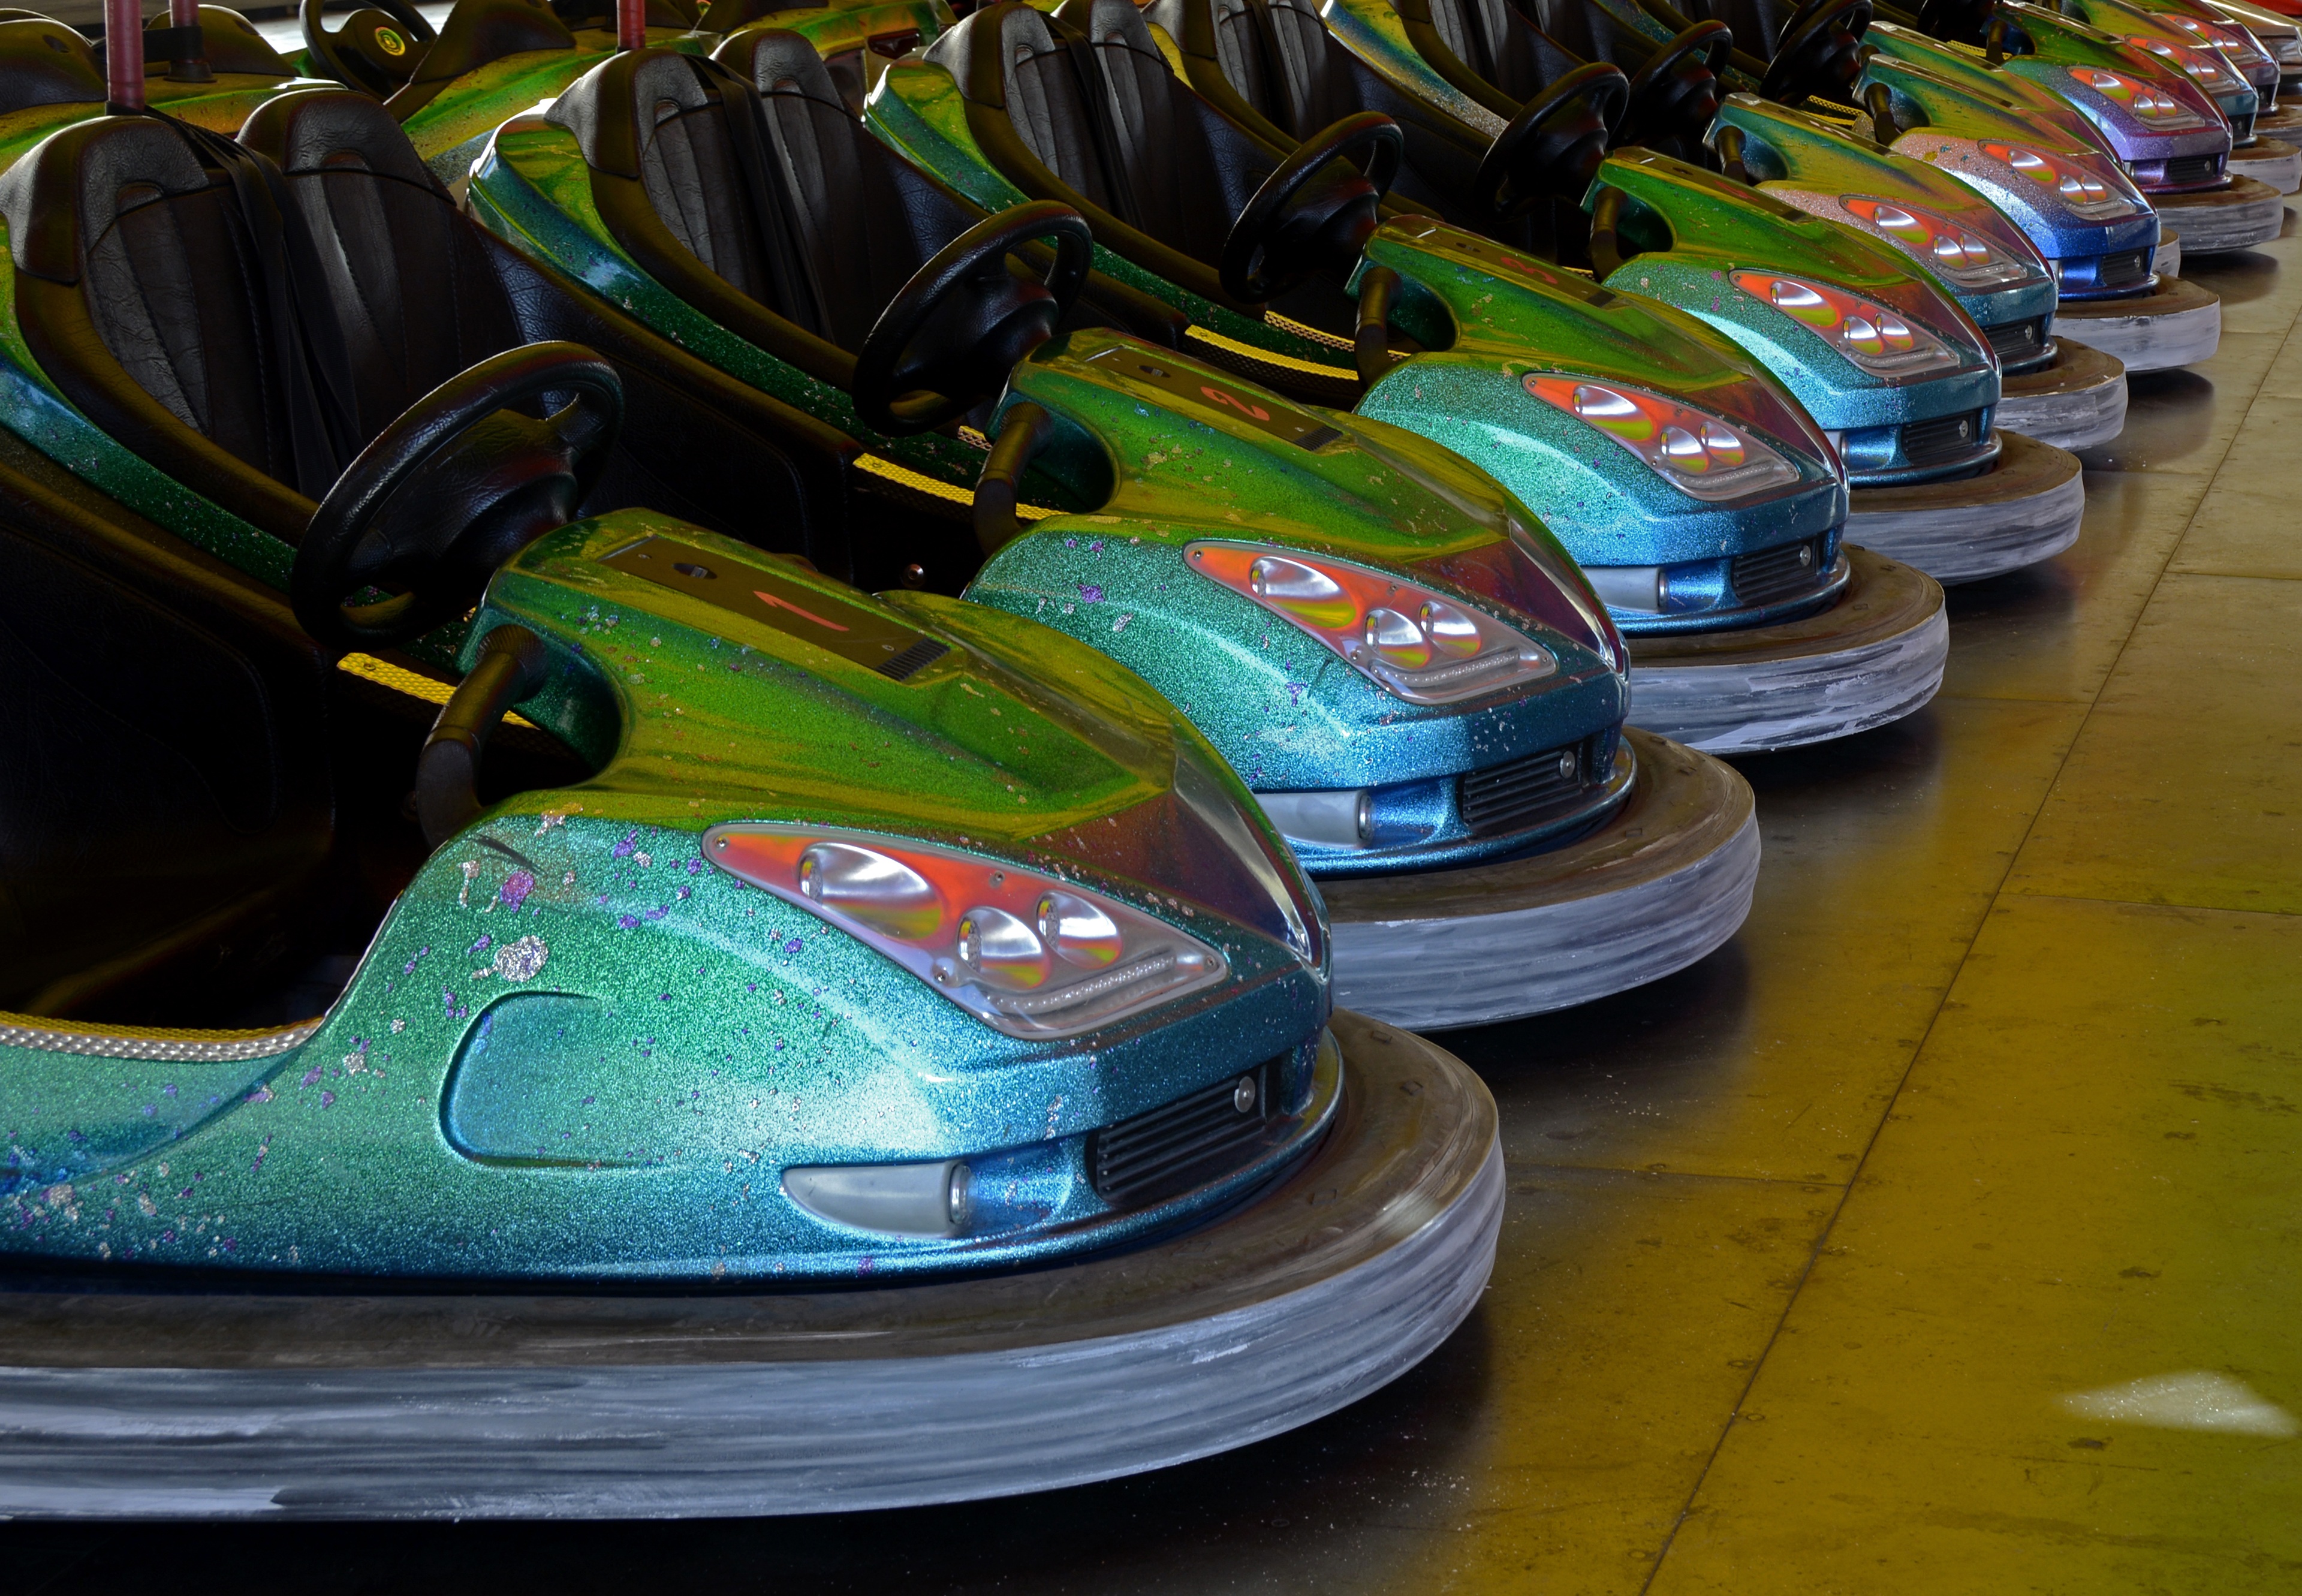
shoe, traffic, green, vehicle, amusement park, color, drive, ride, blue, attraction, colorful, leisure, fairground, lights, fun, boating, footwear, wait, push, fair, entertainment, pleasure, vehicles, folk festival, chip, hustle and bustle, year market, carnies, electric cars, bumper cars, fun activity, small electric cars, bumping into